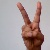
The image shows a hand gesture representing the letter 'V' in Indian Sign Language.